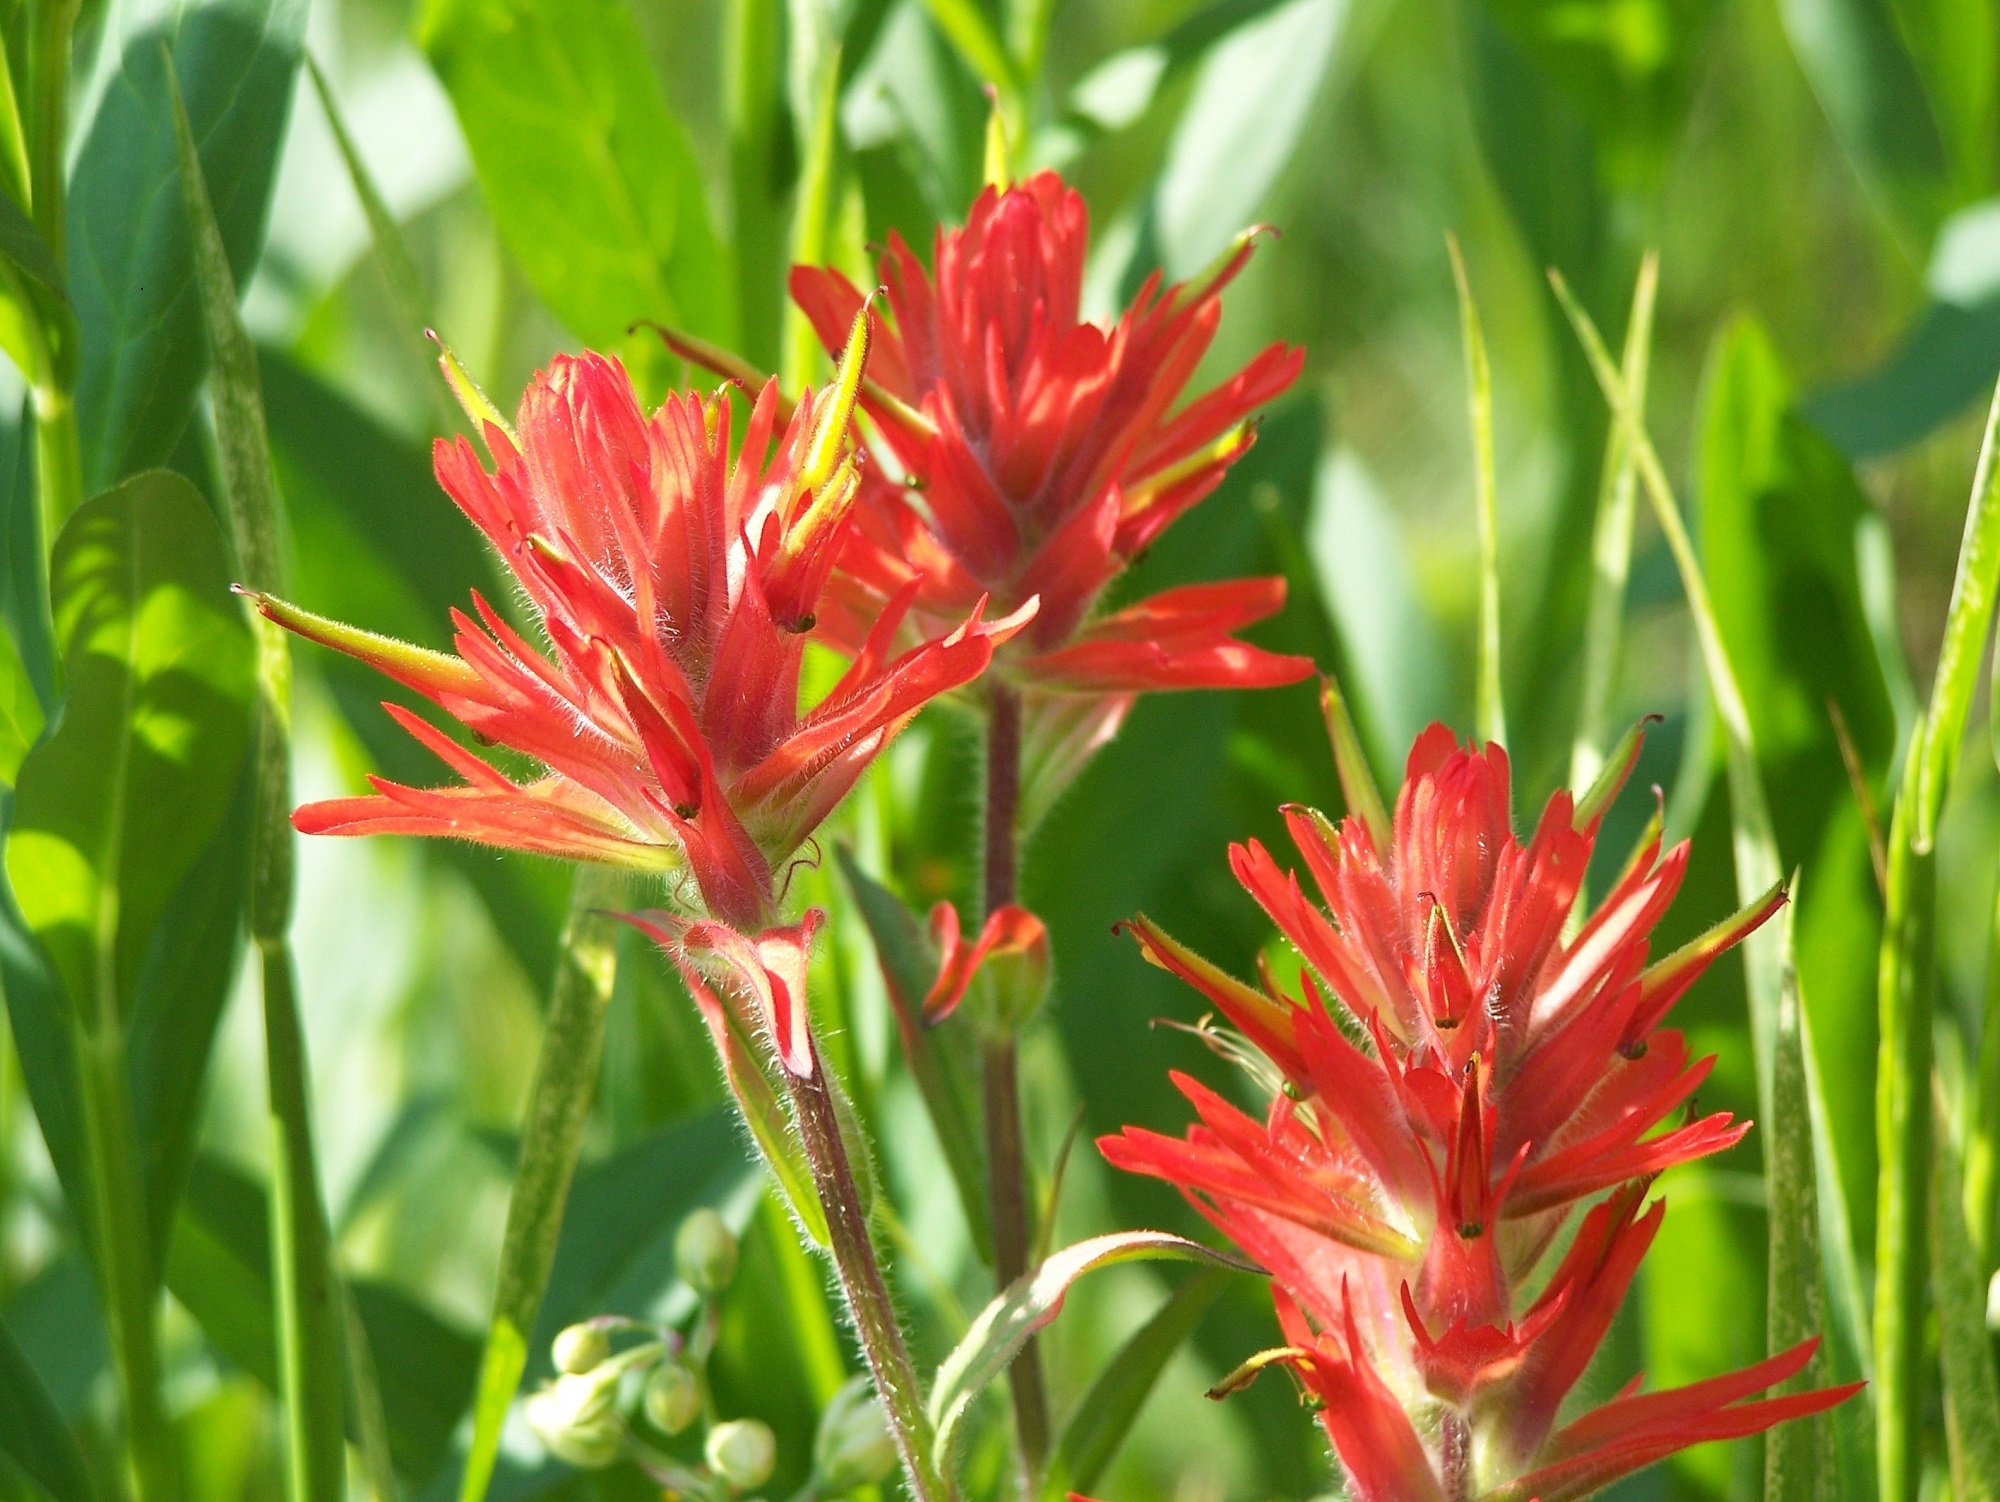
grass, plant, leaf, flower, herb, macro, usa, botany, colorful, flora, perennial, botanical, wildflower, flowers, close up, outdoors, petals, shrub, utah, wildflowers, blooms, herbaceous, macro photography, flowering plant, indian paintbrush, canna lily, grass family, land plant, canna family, castilleja, prairie fire, cedar breaks national monument